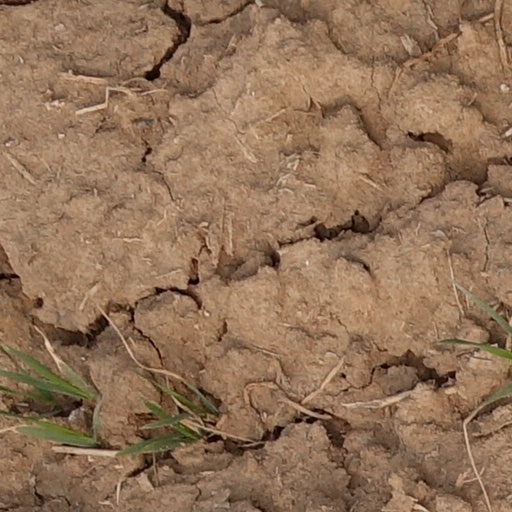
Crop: wheat